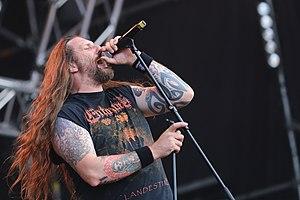
Orange Goblin au Przystanek Woodstock de 2017.
Orange Goblin est un groupe anglais de stoner metal.